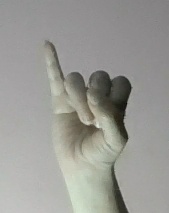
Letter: meem